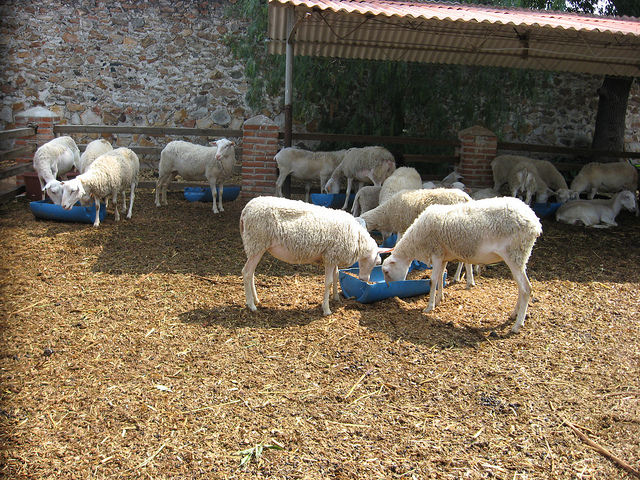
user: Given an image and a question. Answer the question in a short answer. Question: What animal is in this picture? Short Answer:
assistant: goat